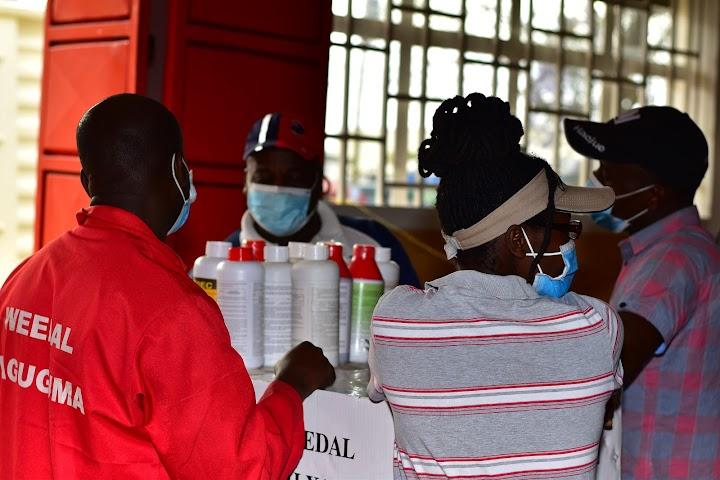
Ndani ya duka linalouza pembejeo mbalimbali za kilimo hasa sumu zinazozuia mimea kushambuliwa na wadudu, wamesimama wanunuzi pamoja na wahudumu wote wamevalia barakoa ili kujikinga na harufu mbalimbali zinazotokana na vile wanavyoviuza.